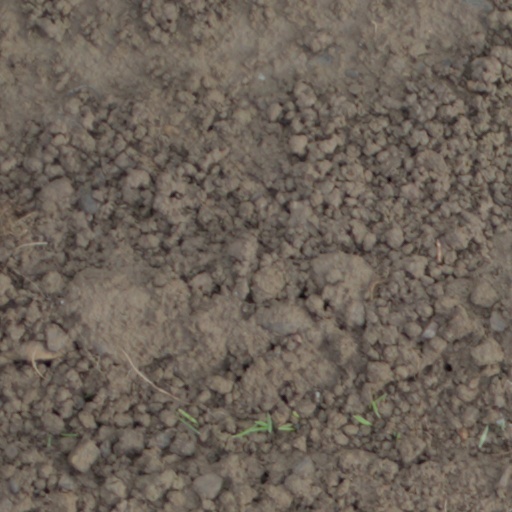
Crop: wheat